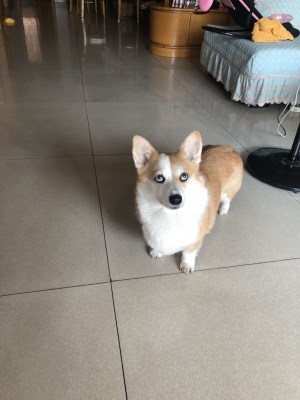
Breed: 2909-n000116-Cardigan